Gold standard

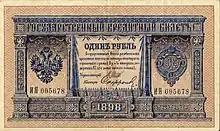
Russian ruble note of 1898, with text saying it is worth 17.424 "dolya" (0.7742 grams) of gold

Up until 1850 only Britain and a few of its colonies were on the gold standard, with the majority of other countries being on the silver standard. France and the United States were two of the more notable countries on the bimetallic standard. France's actions in maintaining the French franc at either 4.5 g fine silver or 0.29032 g fine gold stabilized world gold–silver price ratios close to the French ratio of 15.5 in the first three quarters of the 19th century by offering to mint the cheaper metal in unlimited quantities – gold 20-franc coins whenever the ratio is below 15.5, and silver 5-franc coins whenever the ratio is above 15.5. The United States dollar was also bimetallic "de jure" until 1900, worth either 24.0566 g fine silver, or 1.60377 g fine gold (ratio 15.0); the latter revised to 1.50463 g fine gold (ratio 15.99) from 1837 to 1934. The silver dollar was generally the cheaper currency before 1837, while the gold dollar was cheaper between 1837 and 1873.